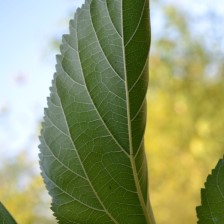
Variety: ChiangMaiBuriram60